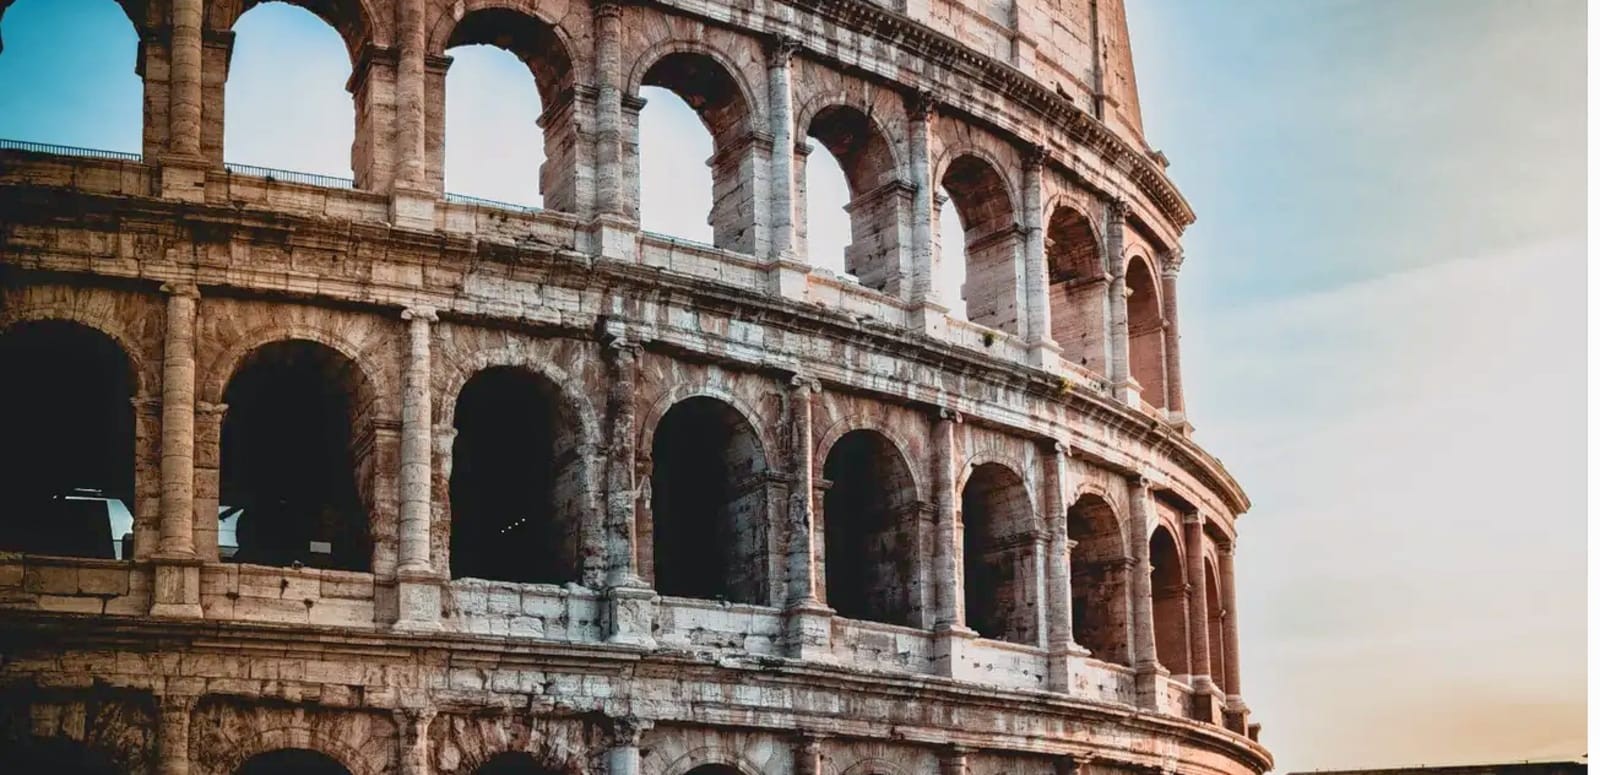
Landmark: Roman Colosseum